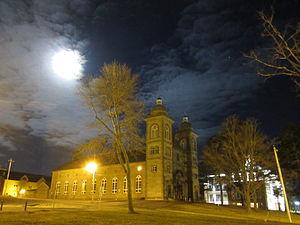
Le diocèse d'Antigonish est un diocèse de l'Église catholique au Canada situé dans la province ecclésiastique de Halifax-Yarmouth en Nouvelle-Écosse. Il fut d'abord érigé sous le nom de diocèse d'Arichat en 1844, mais adopta son nom actuel en 1886. Il comprend 90 paroisses.
Cet article recense les lieux patrimoniaux du comté d'Antigonish en Nouvelle-Écosse inscrit au répertoire des lieux patrimoniaux du Canada, qu'ils soient de niveau provincial, fédéral ou municipal.